Joseph Middeleer

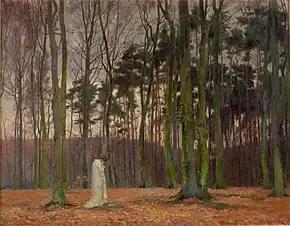
"Melancholy"

Middeleer participated in the salons of L'Art idéaliste starting from 1896. The initiative for these salons was taken by Jean Delville, a symbolist painter, author and Theosophist. Delville supported idea-based art which expresses philosophical ideals derived from contemporary hermetic and esoteric traditions. The idealist movement was against impressionism and realism in art. Around this time Middeleer also started painting symbolist paintings such as "Inspiration Enchanting angels". These works are also close to those of the Pre-Raphaelites. He also participated in the so-called 'Gestes Esthétiques' between 1892 and 1897 together with, among others, Fernand Khnopff. These symbolist art salons were initiated by the Frenchman Joseph Péladan. Péladan regarded art to be of divine origin. Middeleer was influenced by this line of thought as is evident from the prominent presence of the Christ figure on several of his drawings. A well-known symbolic painting by Middeleer is "The demoniac" that is sometimes compared to Fernand Khnopff's "Sleeping Medusa".